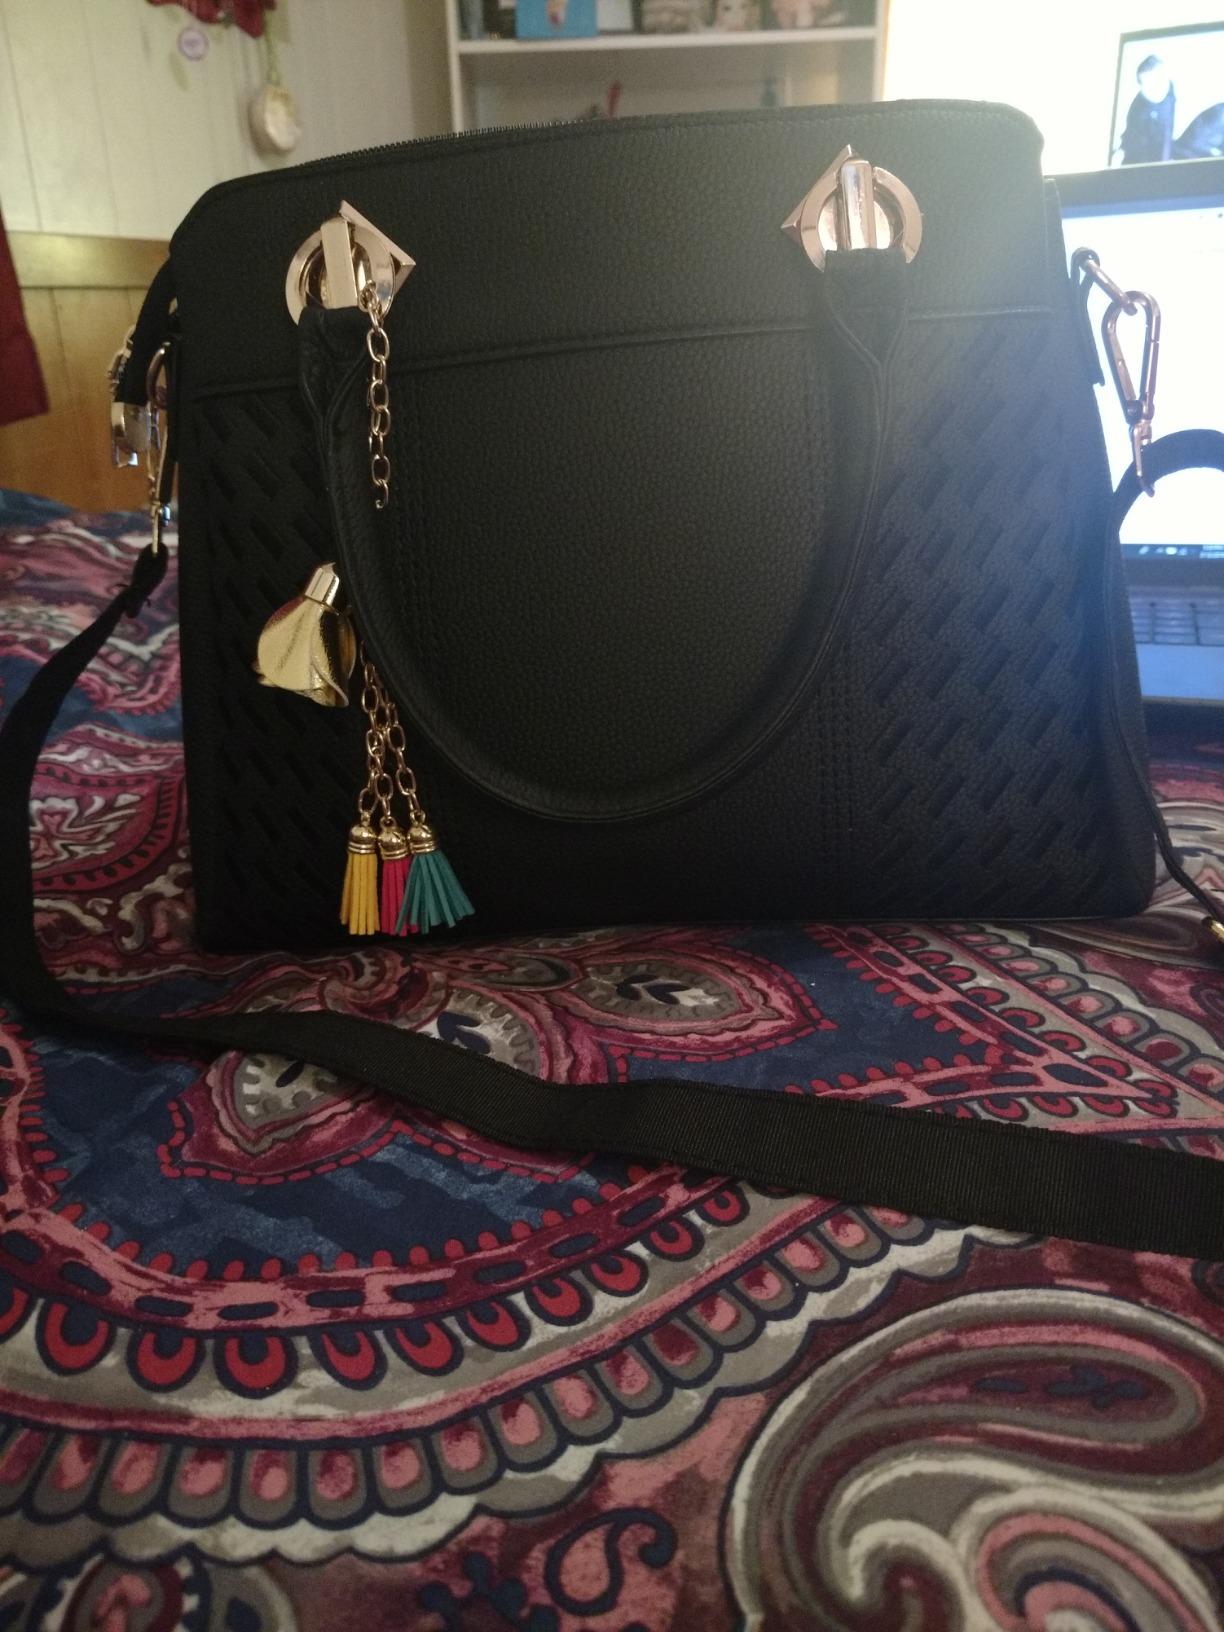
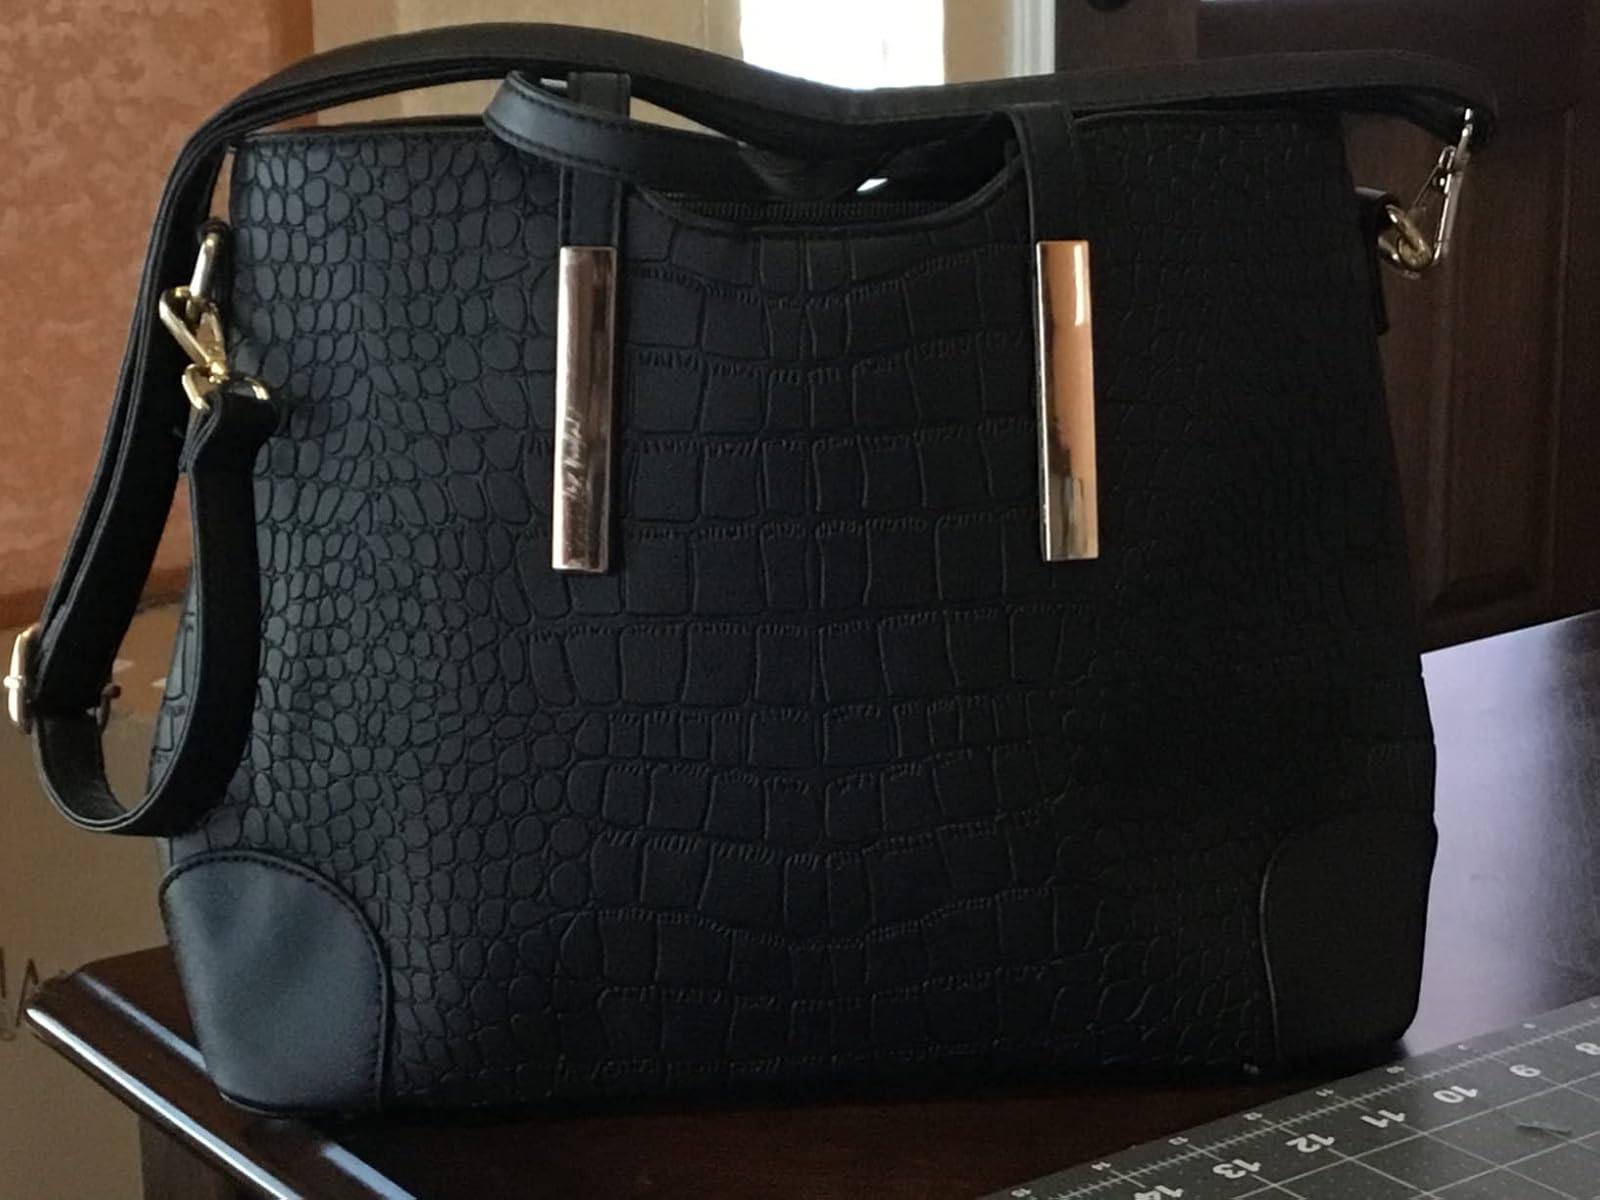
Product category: accessories_handbag
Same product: no